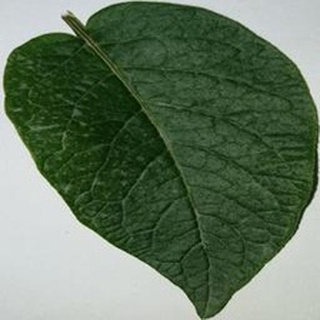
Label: healthy_potato